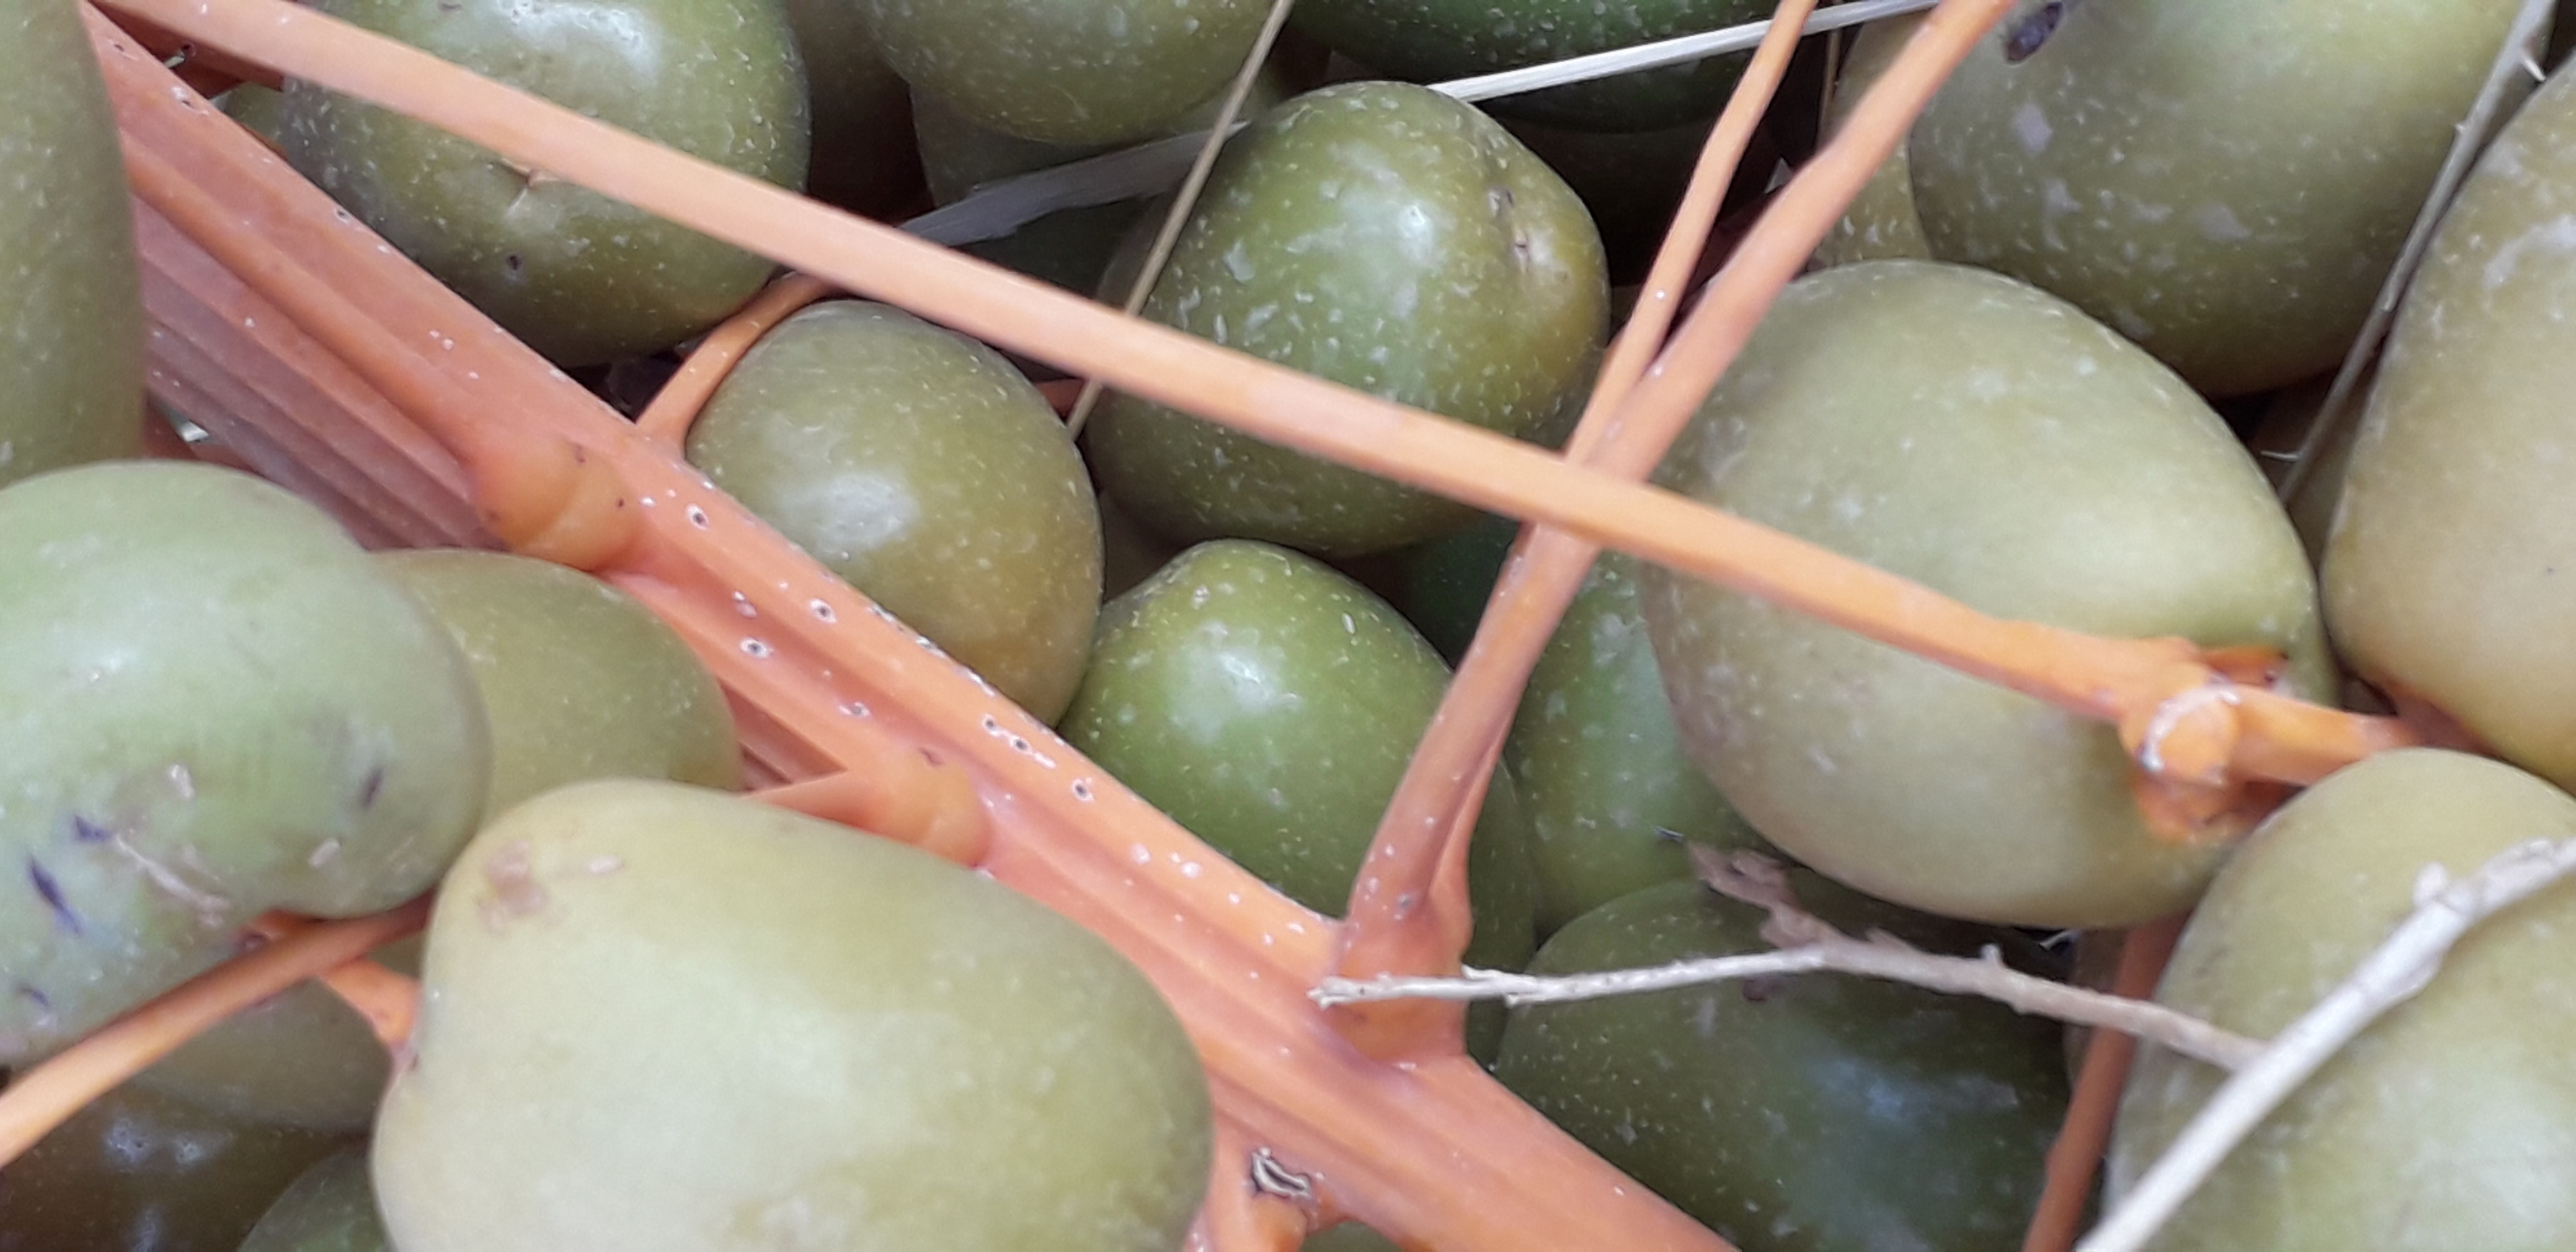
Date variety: Boufagous